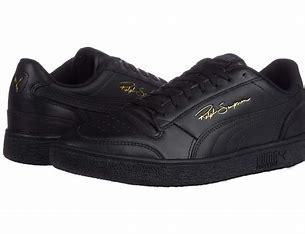
Brand: Puma
Model: Ralph Sampson Lo